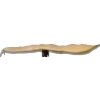
Label: bean_pod